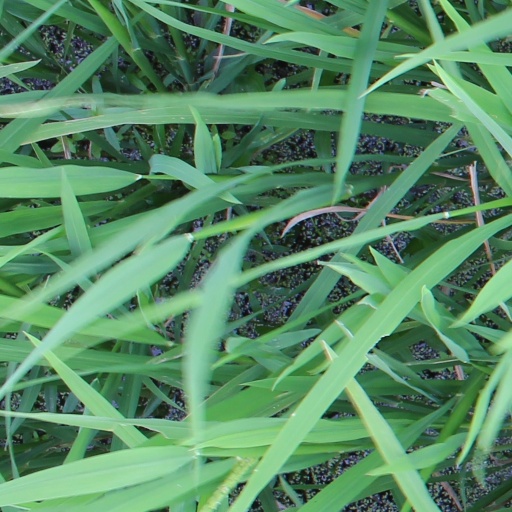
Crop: rice